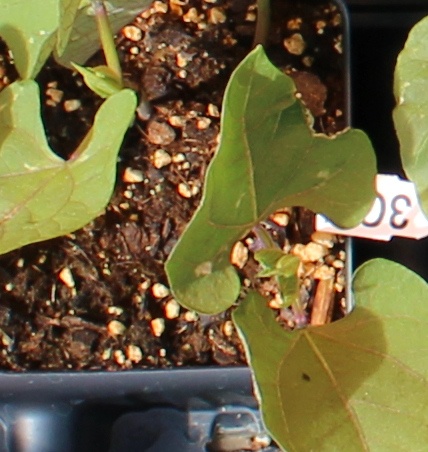
Label: Blackbean